Public health

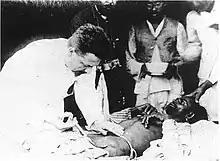
Paul-Louis Simond injecting a plague vaccine in Karachi, 1898

Western European, Byzantine and Islamicate civilizations, which generally adopted a Hippocratic, Galenic or humoral medical system, fostered preventive programs as well. These were developed on the basis of evaluating the quality of local climates, including topography, wind conditions and exposure to the sun, and the properties and availability of water and food, for both humans and nonhuman animals. Diverse authors of medical, architectural, engineering and military manuals explained how to apply such theories to groups of different origins and under different circumstances. This was crucial, since under Galenism bodily constitutions were thought to be heavily shaped by their material environments, so their balance required specific regimens as they traveled during different seasons and between climate zones.